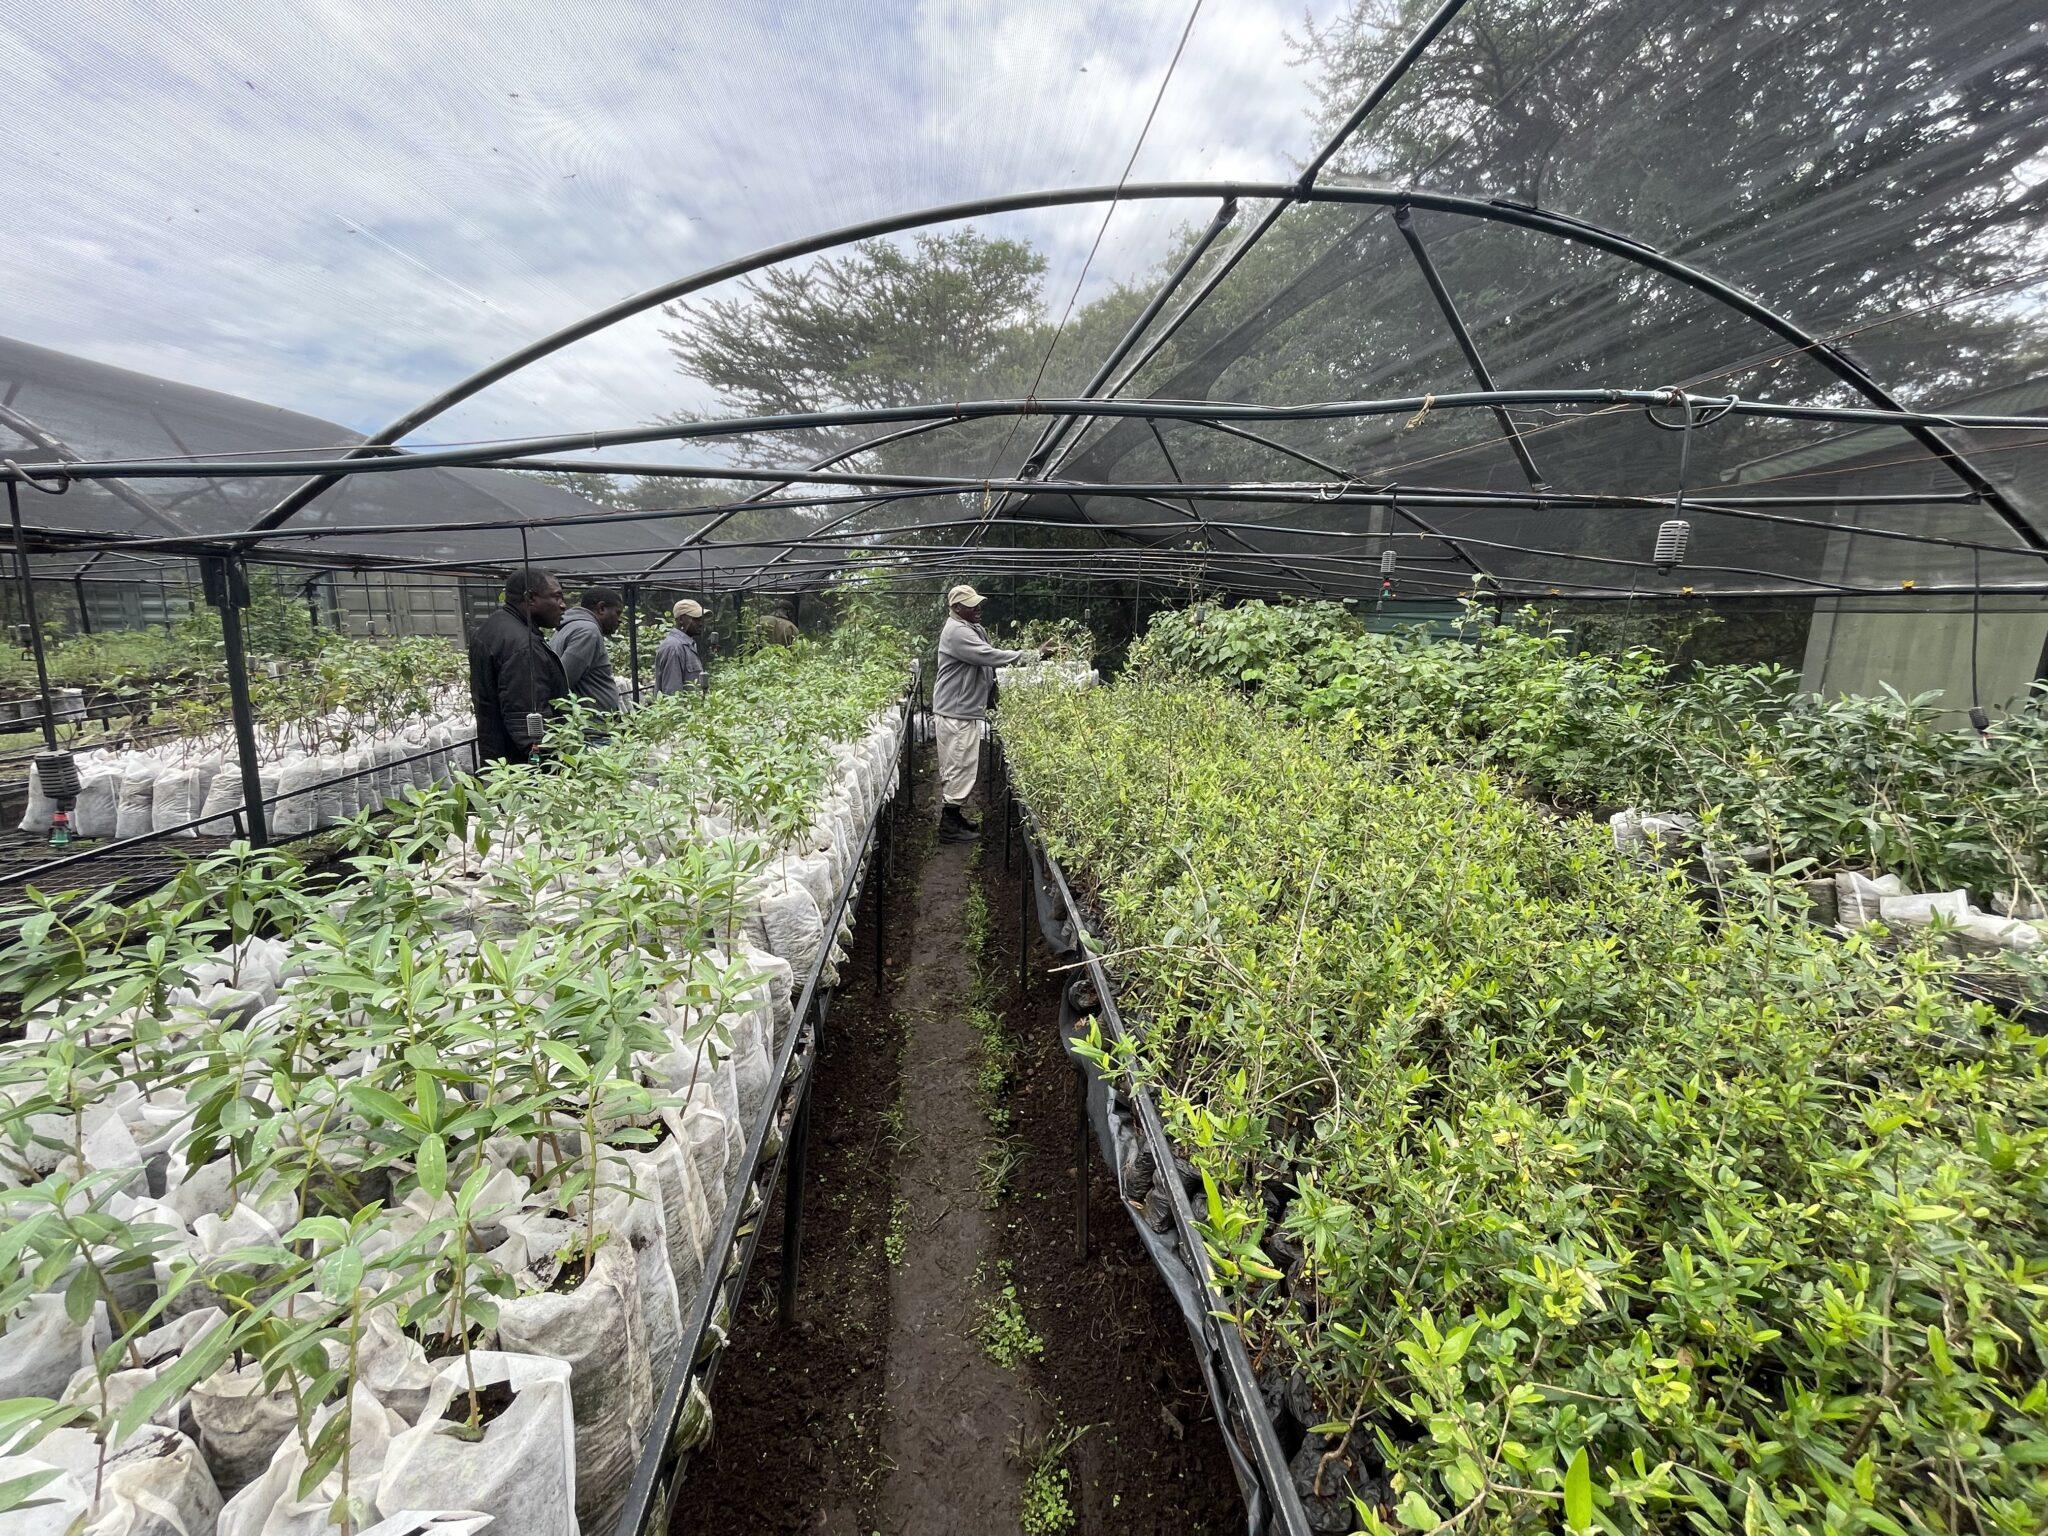
Jopo la watu waliokatika eneo lililotengenezwa na kuezekwa kwa ustadi lenye mimea iliyoota na kuchipua kwa rangi ya kijani kibichi, kuashiria ni wakulima waliokatika eneo la shamba hilo.